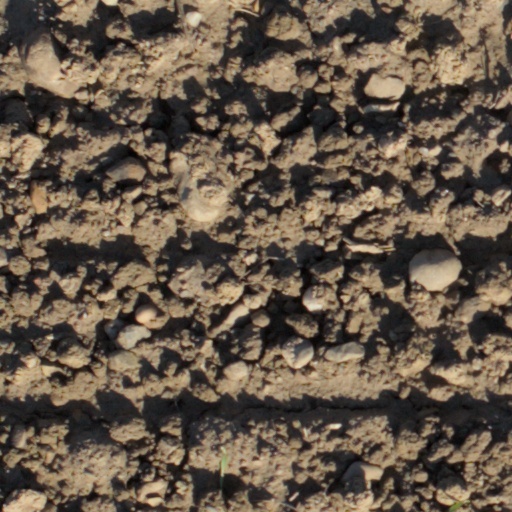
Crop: wheat